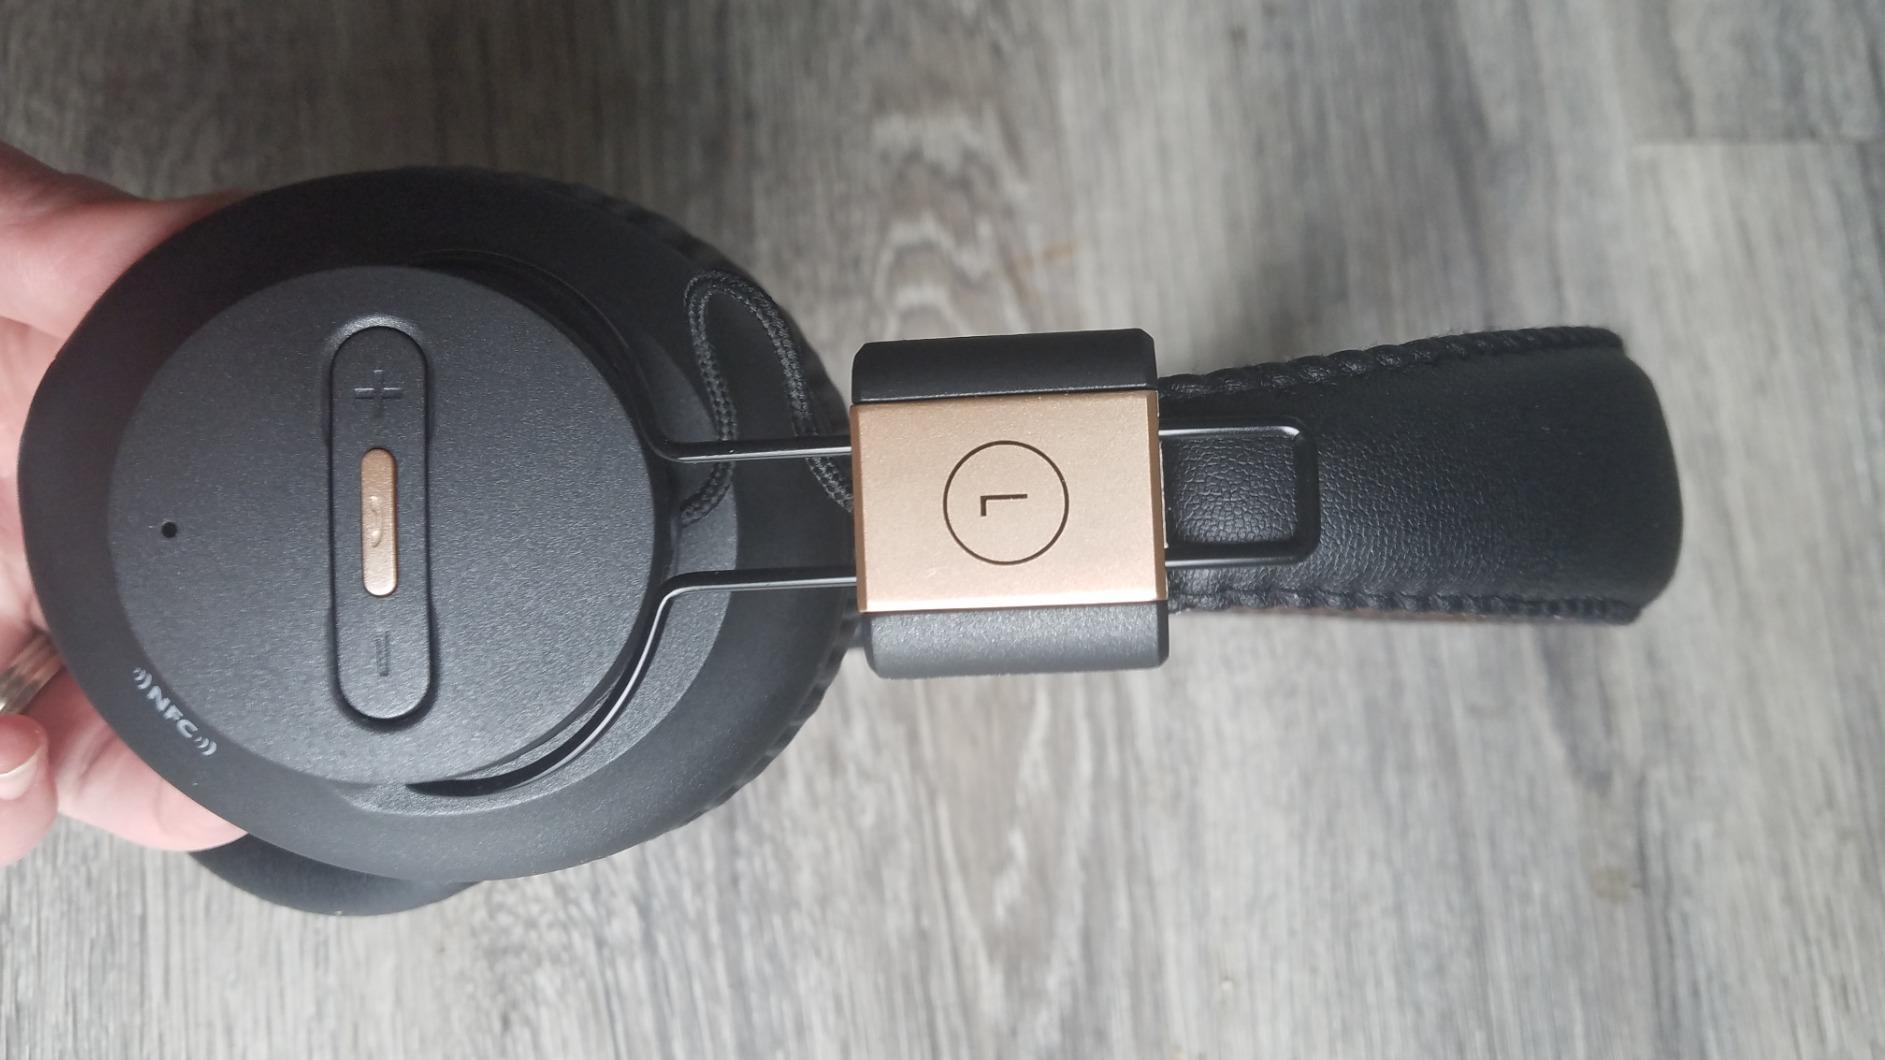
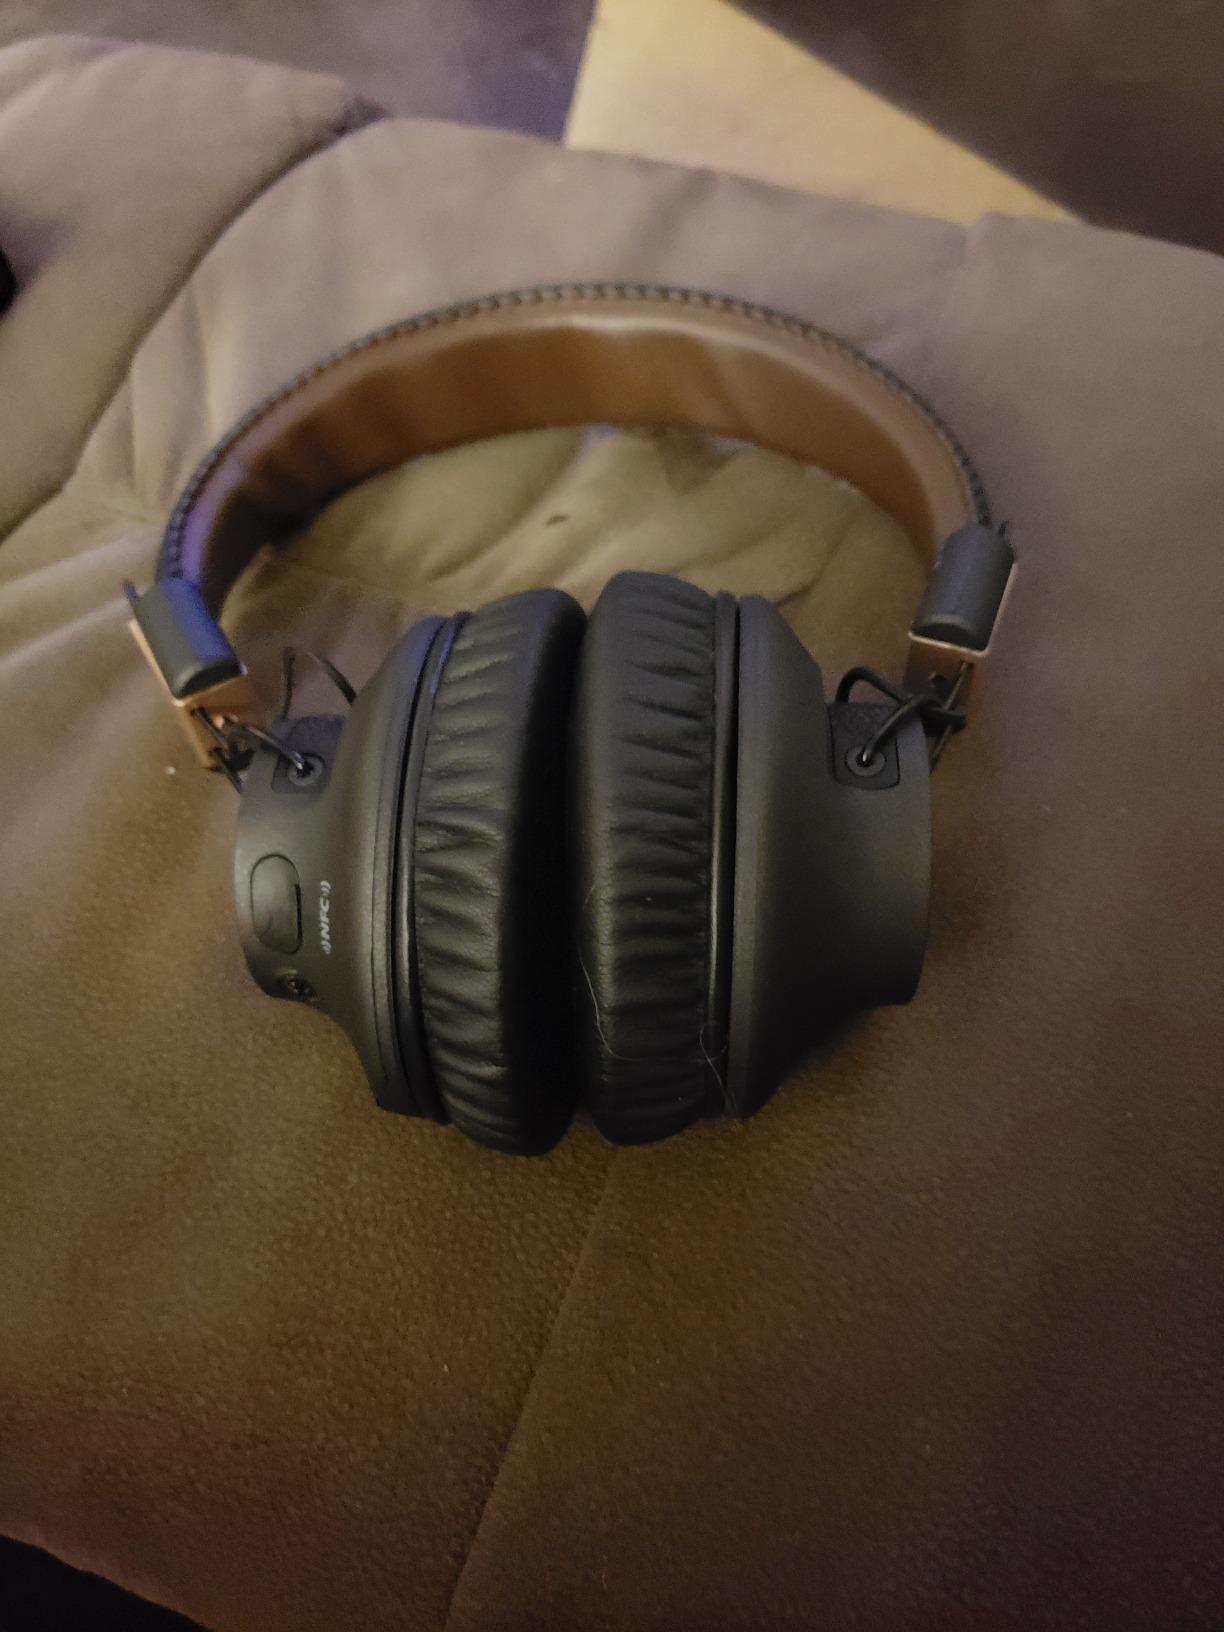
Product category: headphones
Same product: yes